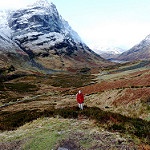
Label: mountain